Gorenji Logatec

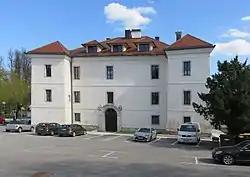
Logatec Castle

Logatec Castle stands across the main road, southwest of the settlement. It replaced an older castle that stood near Holy Cross Church on Tabor Hill and was already in ruins by the 17th century. The origins of Logatec Castle go back to the late Middle Ages, and it was remodeled in the 16th, 18th (by , 1673–1726), and 20th centuries. The castle was originally the seat of the Dominion of Logatec and was then owned by the Windisch-Graetz family until 1848, when it became the property of the local administration. It was used as offices until 1932, and the local court was housed in it from 1906 to 1945. After the Second World War, it served as a boys' school until 1966. It is now used as residential apartments.